C.R. Alsip Guitars

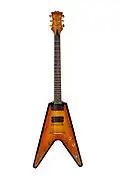
C.R. Alsip Vintage Flying V built for Frank Hannon of Tesla

Jake's grandpa (Max Ray Alsip) worked as a stonemason until his retirement. Before the company was off the ground Connie passed on & Jake decided to name the company after his late mother to honor her & help spread the word about cancer awareness. Jake & C.R. Alsip Guitars worked hand in hand with Phil Collen (Def Leppard) in 2012 to raise funds for the Gerson Institute.